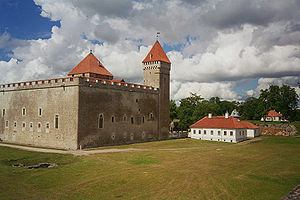
Kuressaare
Kuressaare er en by og kommune med 13.635 indbyggere på øen Saaremaa i Estland. Byen er administrationscentrum for Saare Amt.